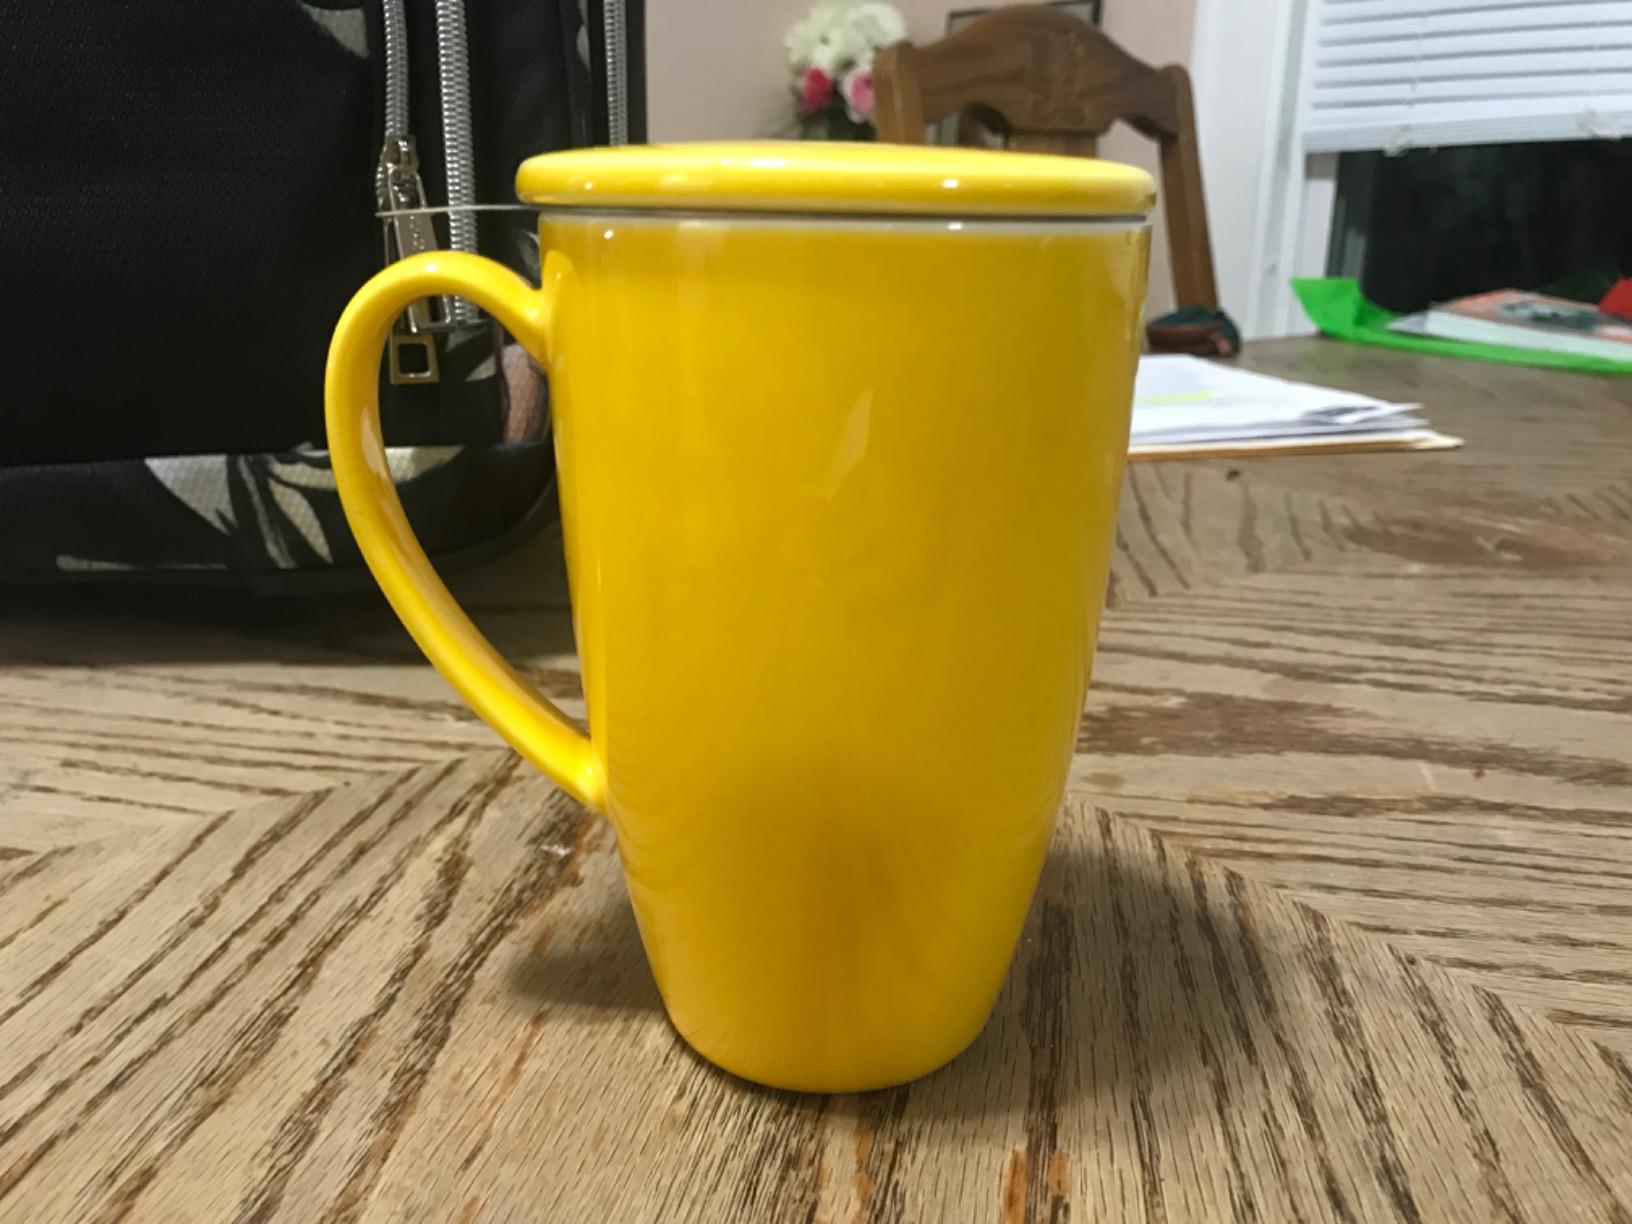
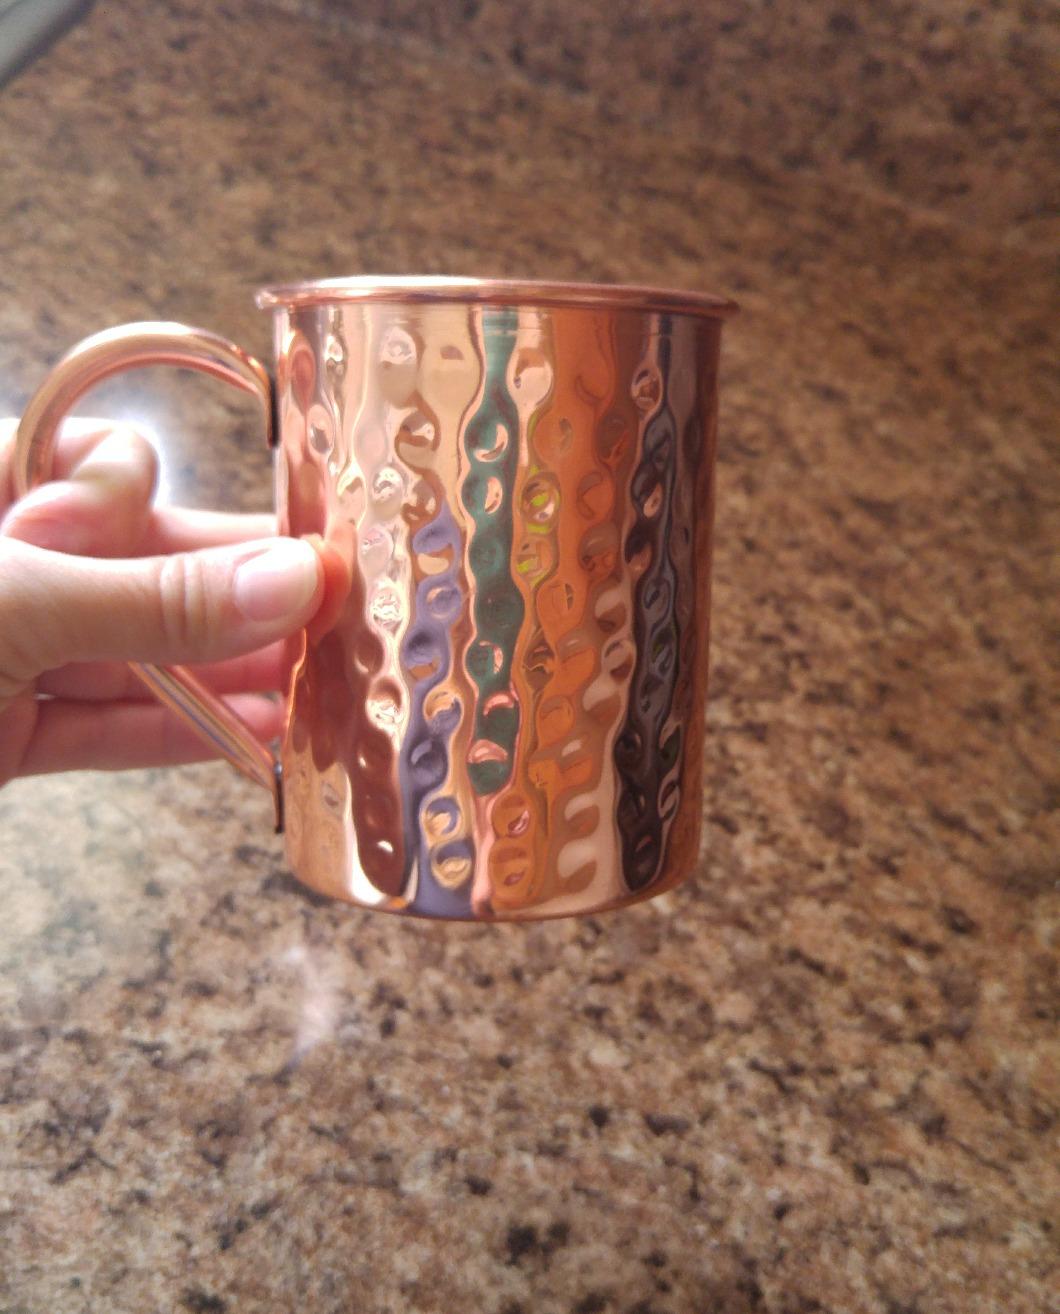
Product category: items_mug
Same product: no